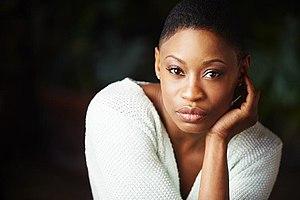
Olunike Adeliyi est une actrice canadienne, née le 5 janvier 1977 à Toronto. Elle est apparue dans le film d'horreur Saw 3D : Chapitre final en 2010 et est venue plusieurs fois en tant que guest star dans la série Flashpoint.